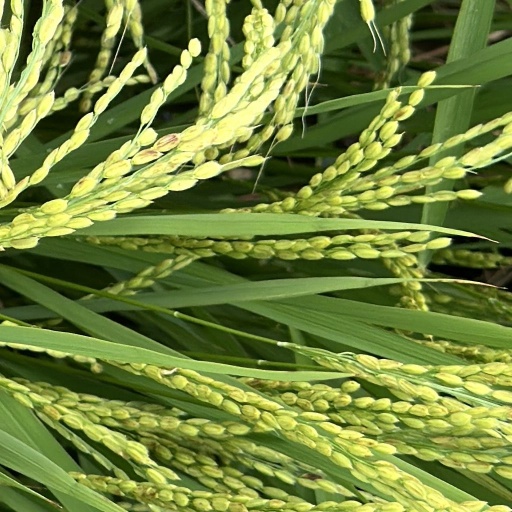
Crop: rice